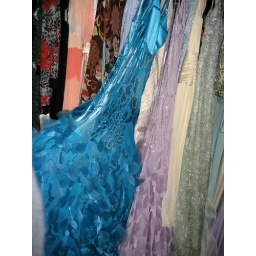
Incredible blue dress in the women's gift shop at the Madonna Inn